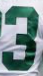
Number: 3